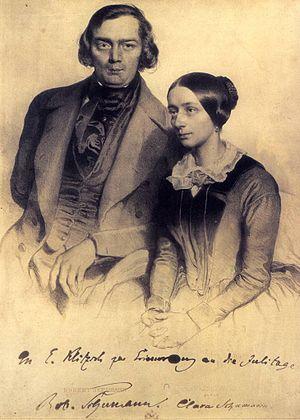
Les Märchenbilder, op. 113 sont quatre pièces musicales pour alto et piano du compositeur allemand Robert Schumann. Elles sont désignées par leur indication de tempo :